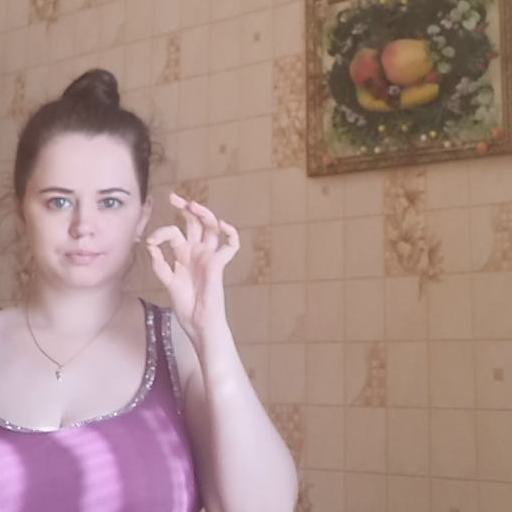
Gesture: ok